Arthur Hoag

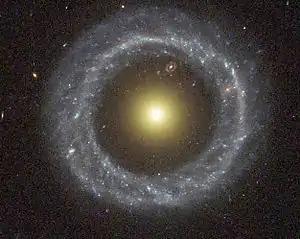
Hoag's Object, taken by the Hubble Space Telescope in July 2001

In addition to Hoag's other research, he is perhaps best known for discovering what would become known as Hoag's Object, an unusual ring galaxy in the constellation Serpens, an object some 120,000 light years (ly) across located 600 million ly away. He reported the object in 1950, noting that the object "appears to be a perfectly symmetrical planetary nebula", but with some characteristics that did not match the typical appearance of planetary nebulae. He also suggested that it could be "a new species among the 'pathological' galaxies."